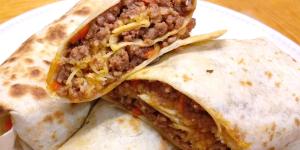
burritos de carne y queso